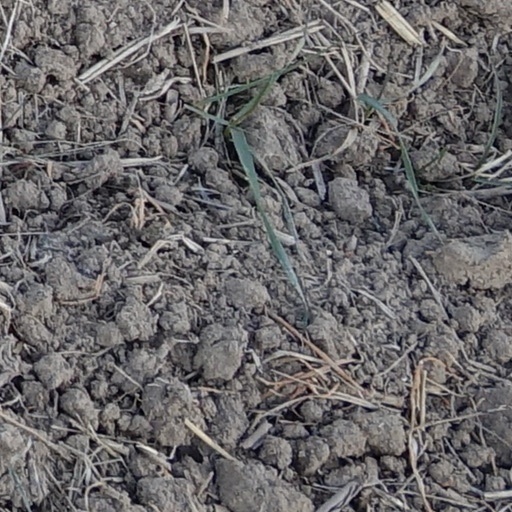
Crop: wheat